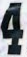
Number: 4